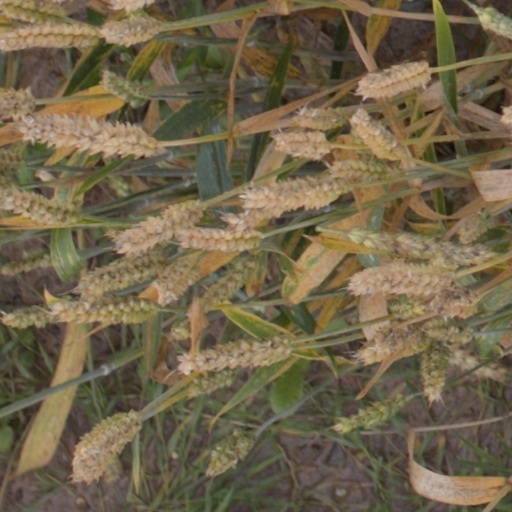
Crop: wheat